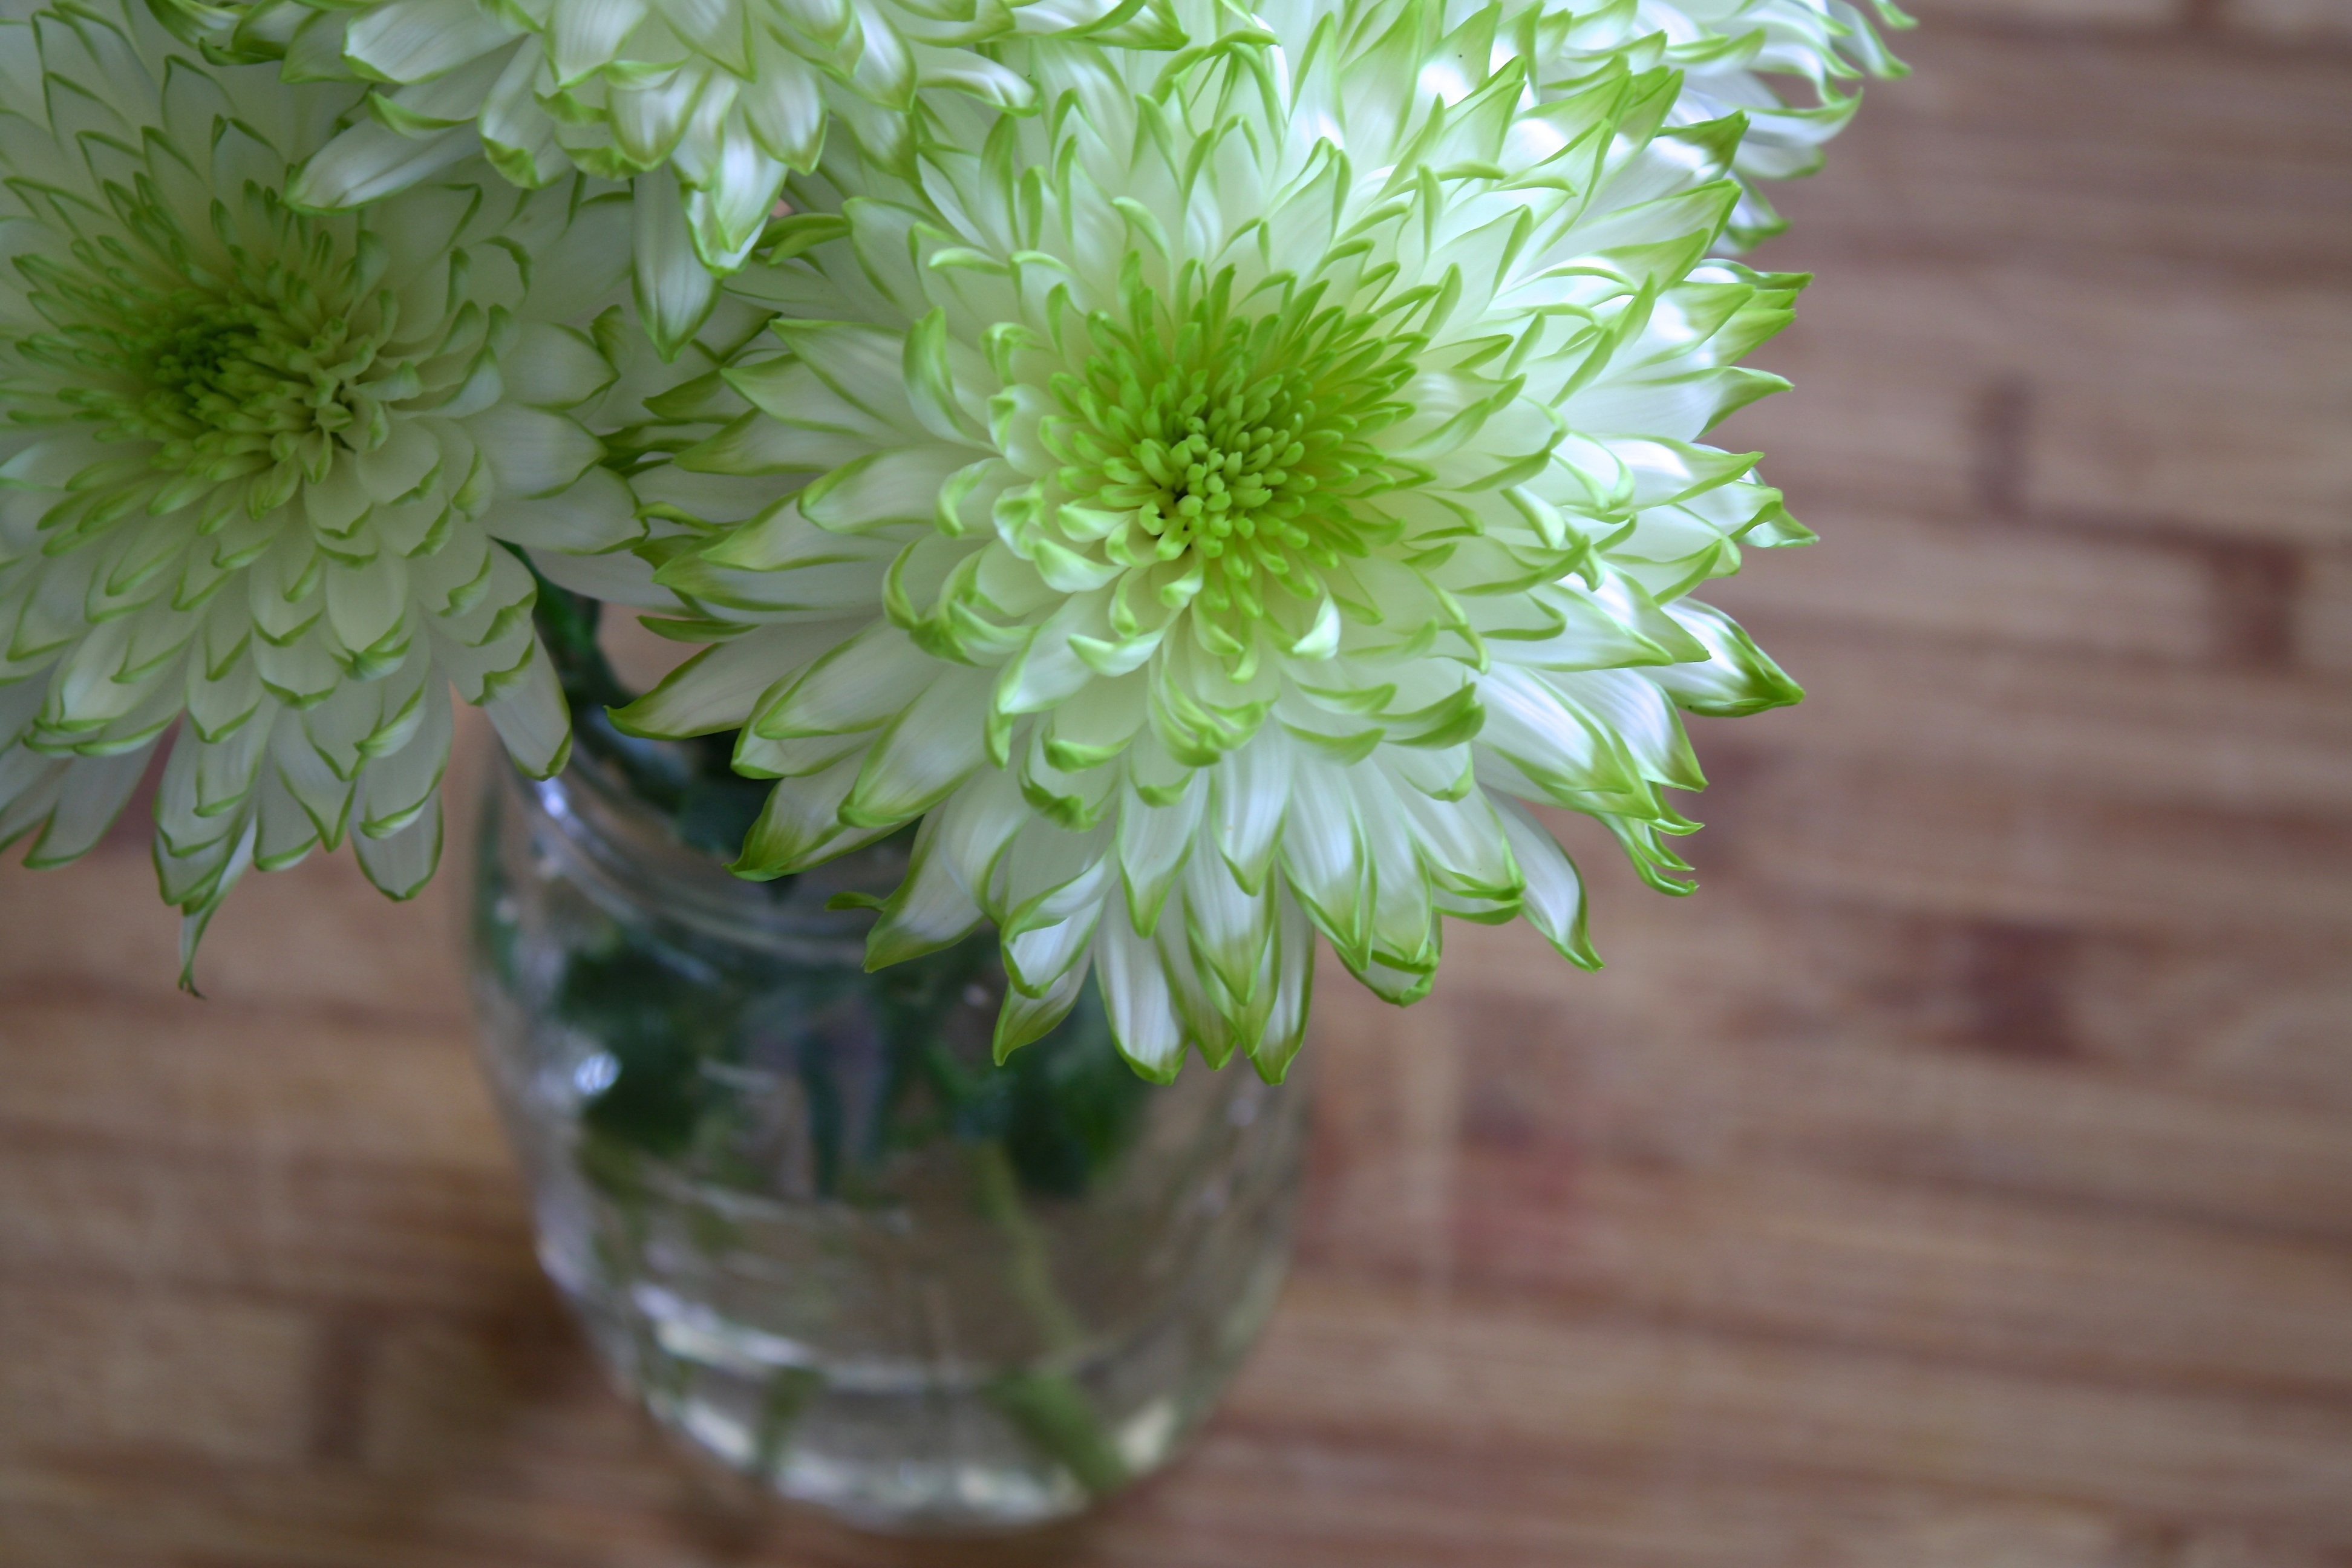
nature, plant, sun, white, house, sunlight, flower, petal, glass, home, jar, summer, decoration, spring, green, produce, romance, romantic, residential, garden, lifestyle, decor, apartment, flowers, designer, living, affection, luxury, design, home decor, beautiful, style, floristry, elegance, stylish, decorate, flowering plant, daisy family, home interior, luxury home interior, luxury home, flower bouquet, floral design, land plant, chrysanths, flower arranging